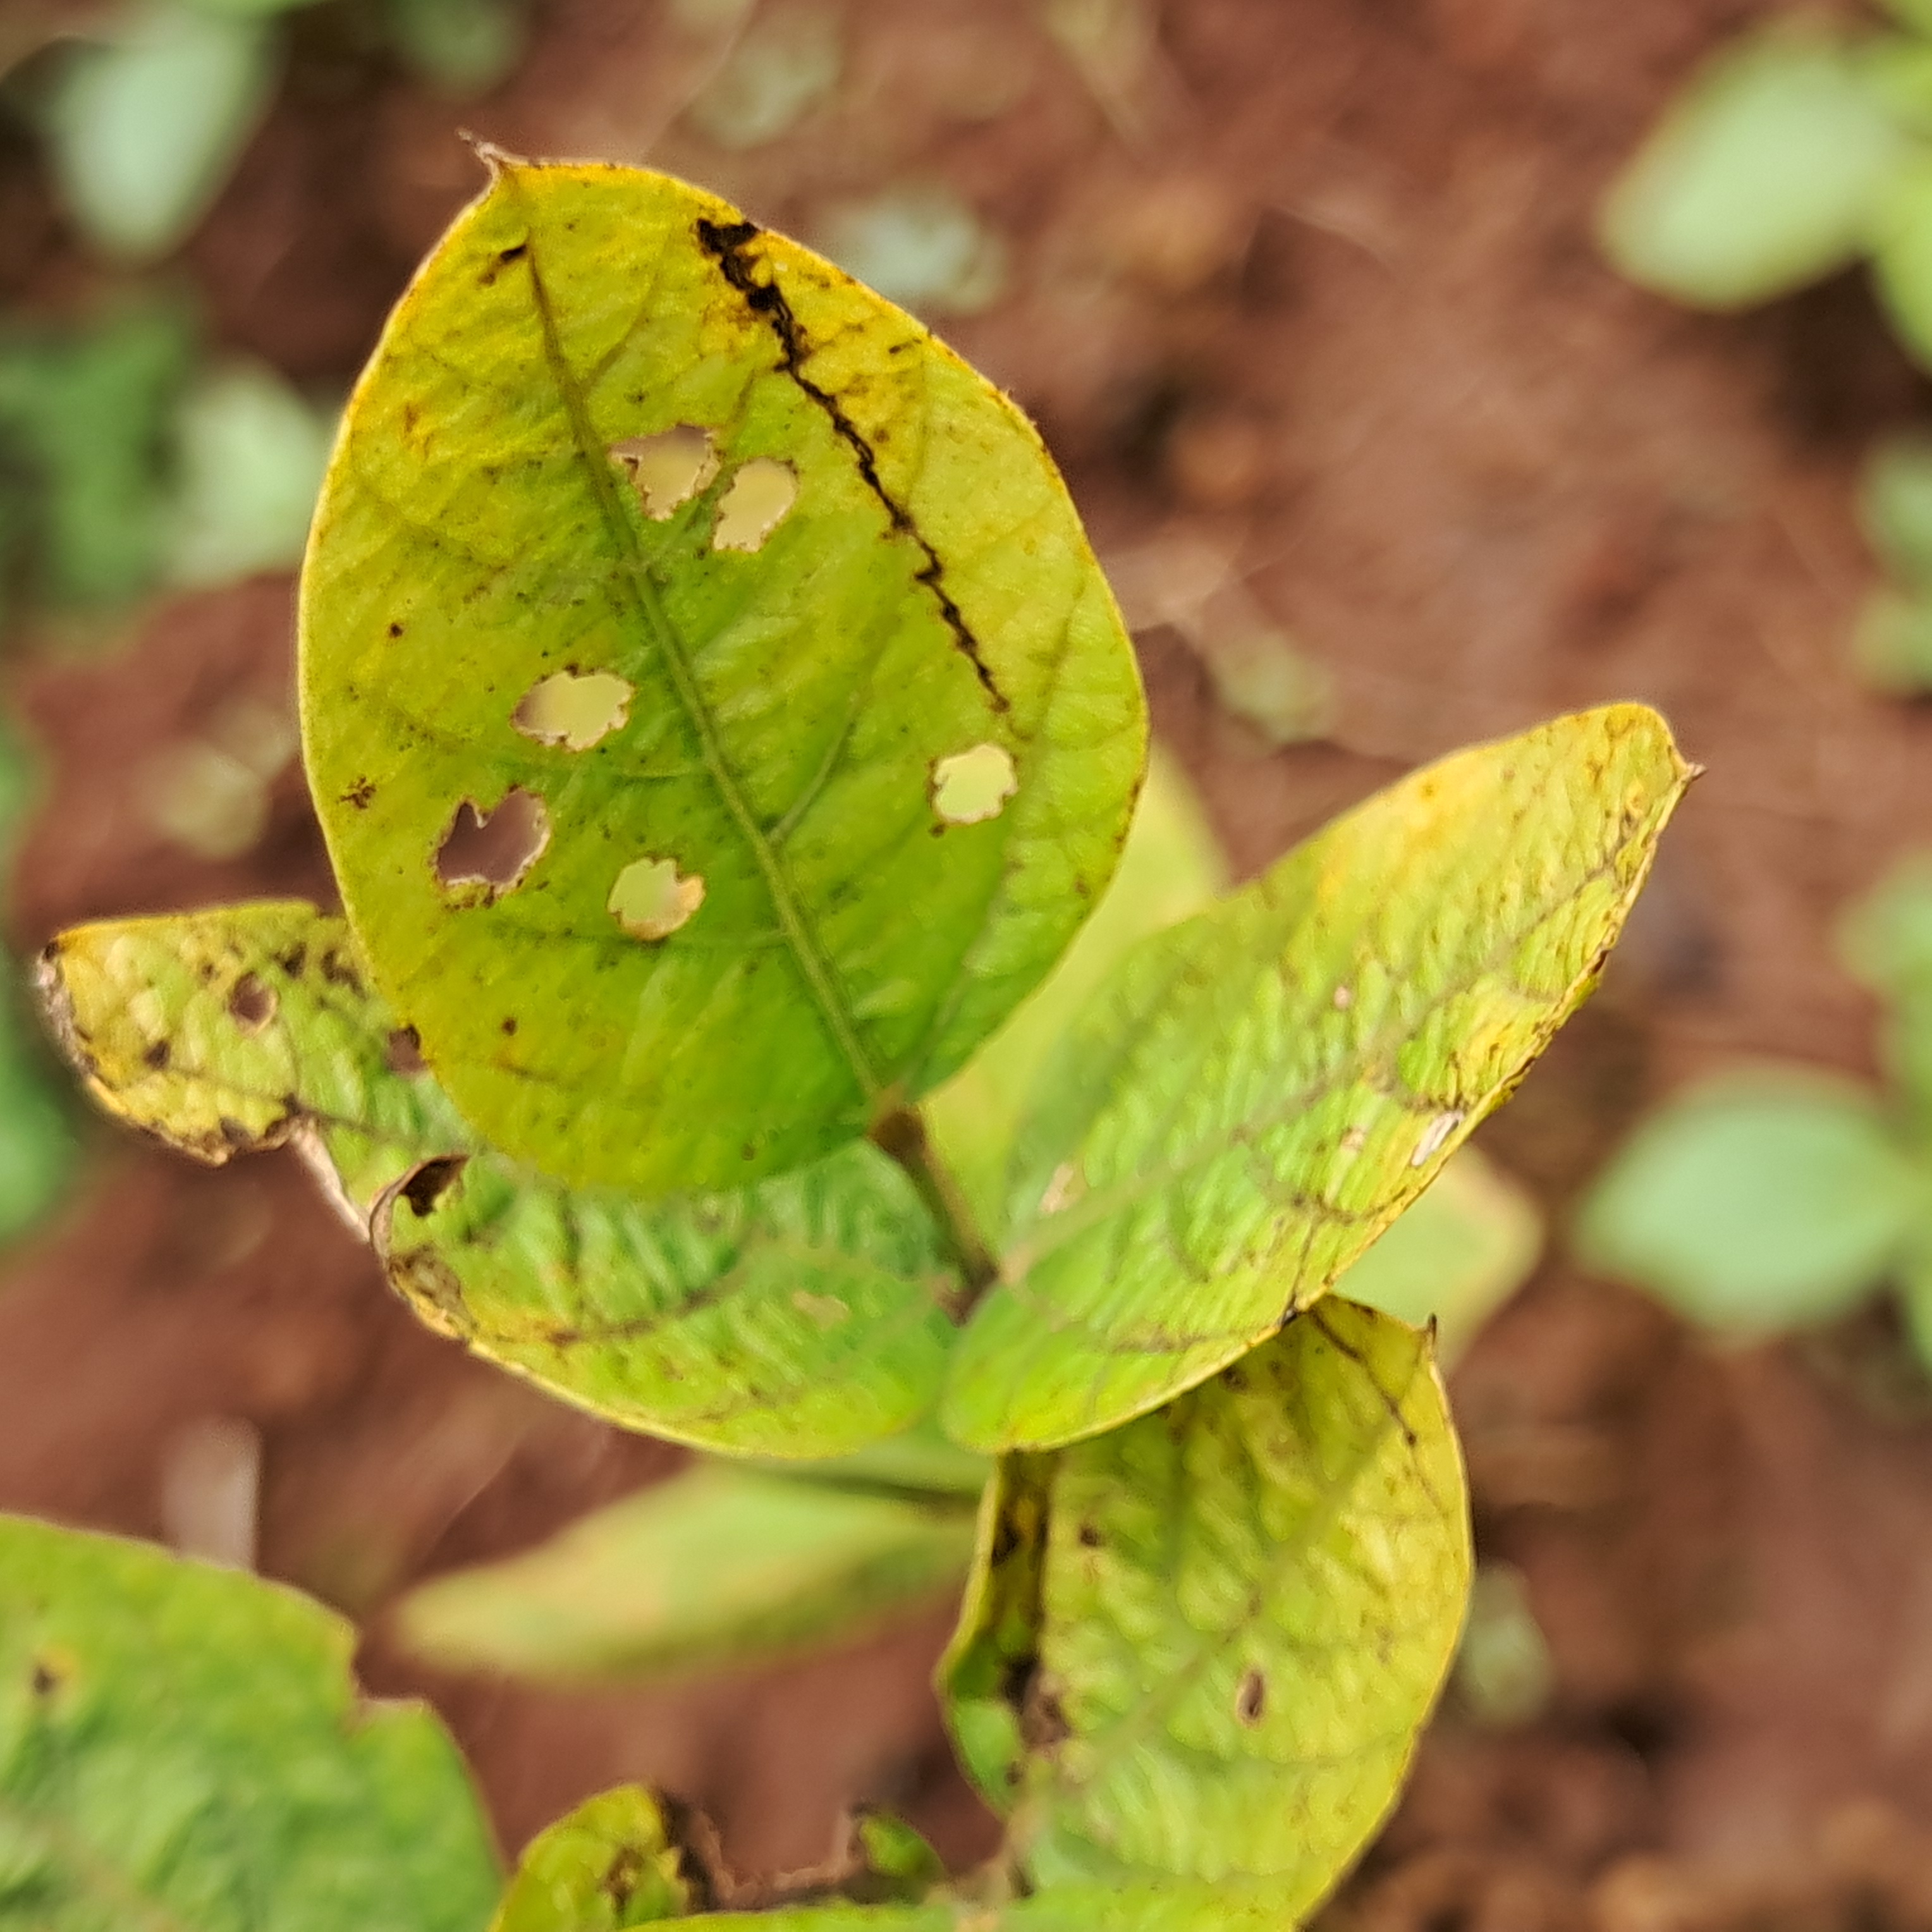
Label: Rust